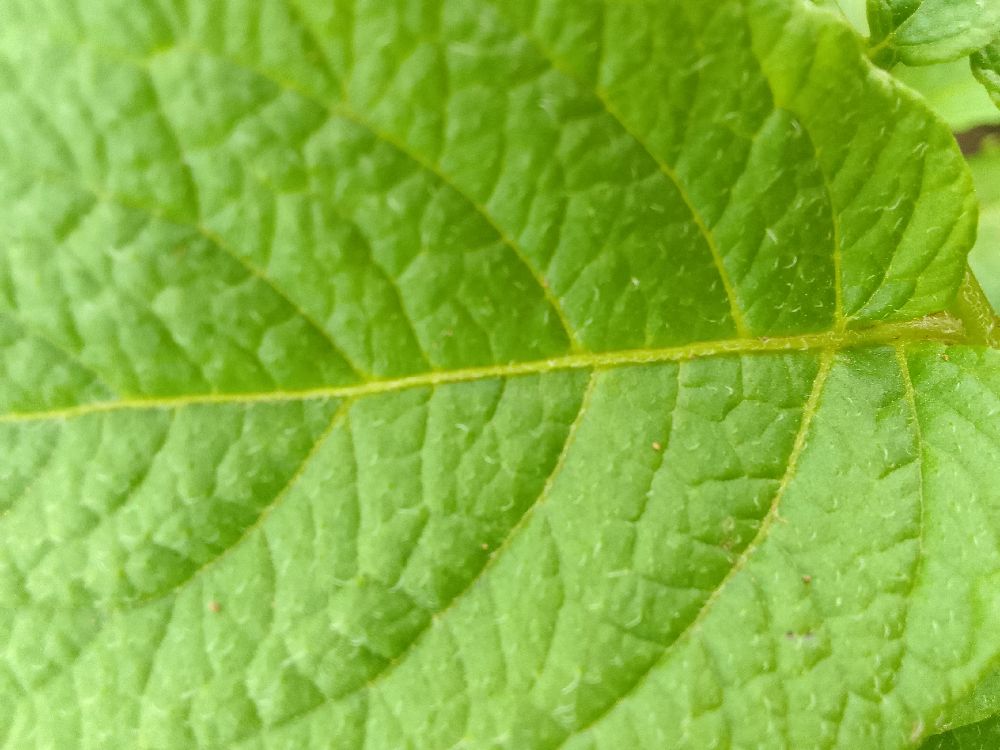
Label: Healthy